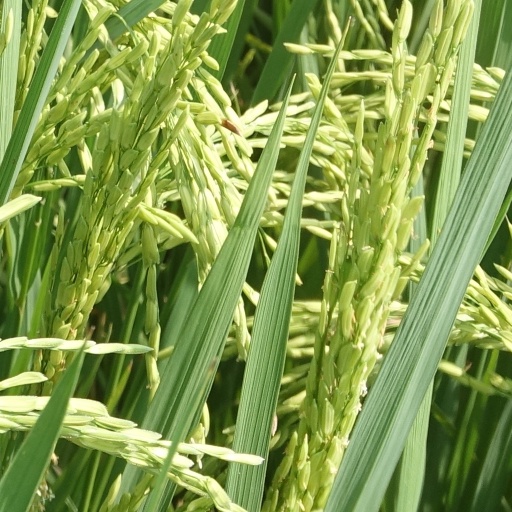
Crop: rice